Chappe telegraph

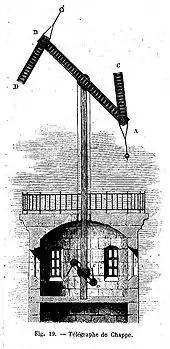
Diagram of a Chappe telegraph. The regulator is segment AB. The indicators are segments AC and BD. The mast is the vertical beam. At its base is the mechanical device (the manipulator), which the operator uses to form the signal and which reproduces it in miniature (segments ac and bd).

The Chappe telegraph system embodied varying designs, with the variation partly due to technological improvements made as the system was used.